United Nations Security Council Resolution 963

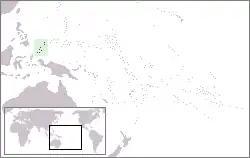
Palau (highlighted)

United Nations Security Council resolution 963, adopted unanimously on 29 November 1994, after examining the application of the Republic of Palau for membership in the United Nations, the Council recommended to the General Assembly that Palau be admitted.